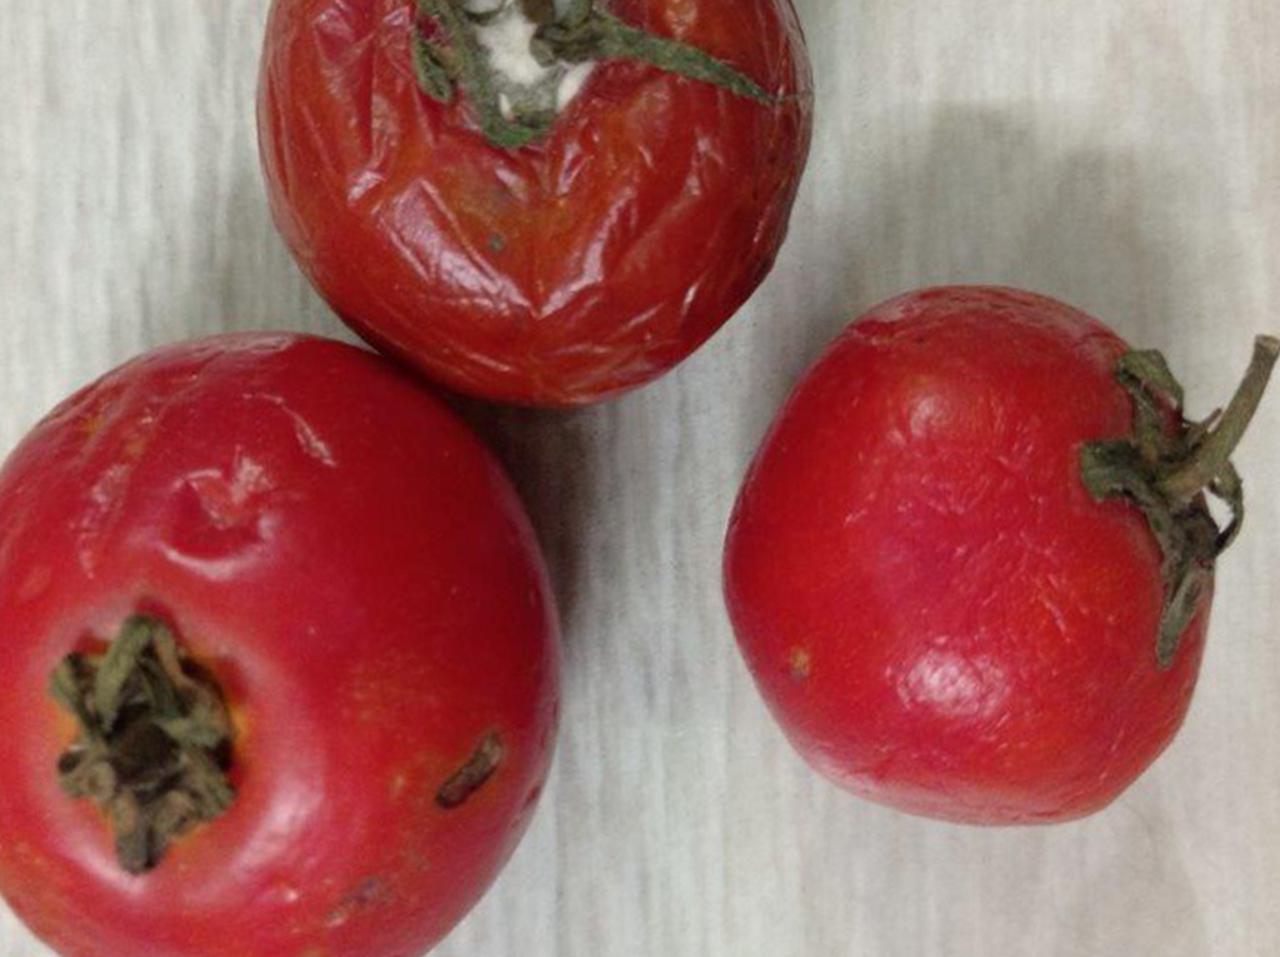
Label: Rotten